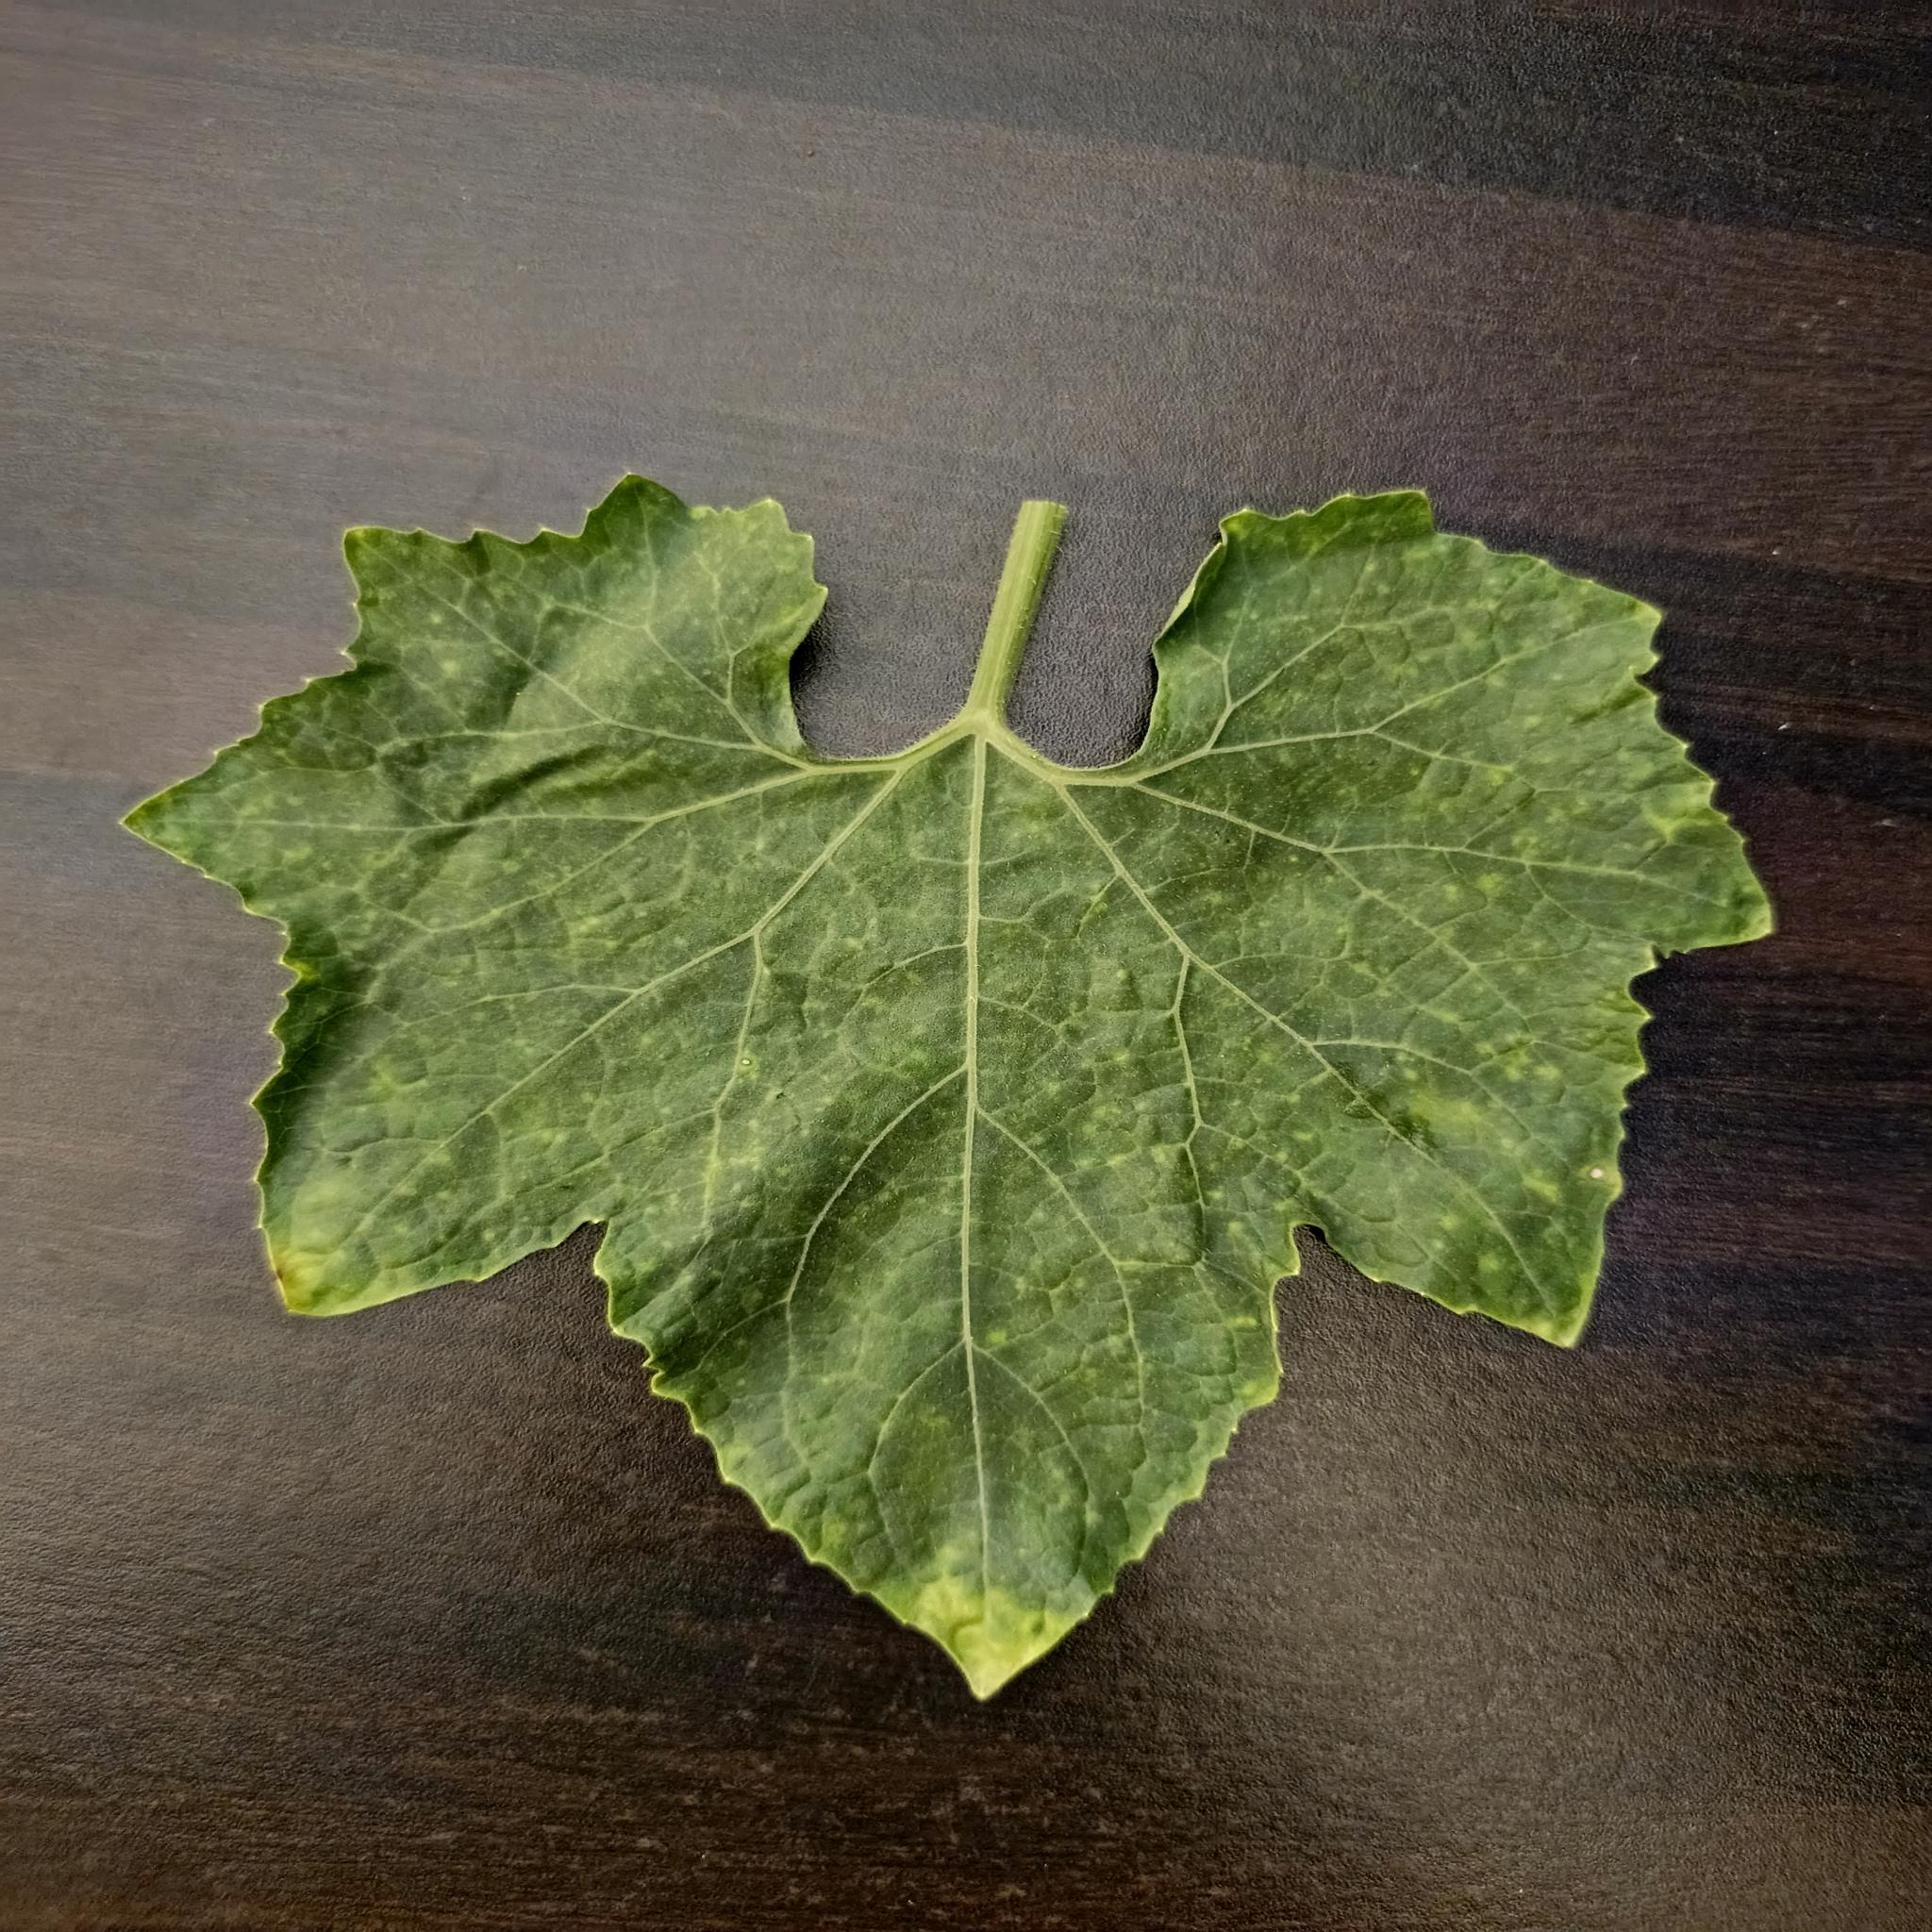
Label: Downy mildew